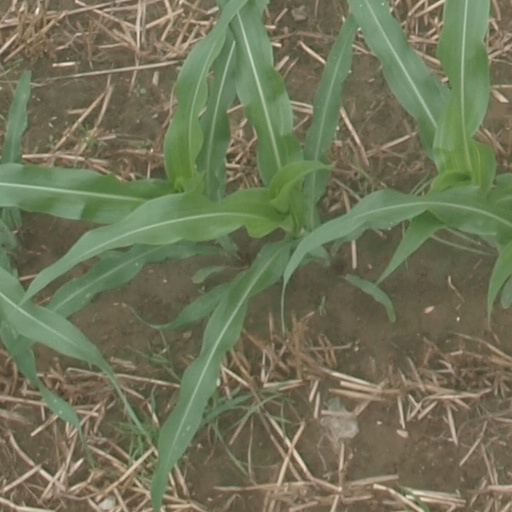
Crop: maize; corn